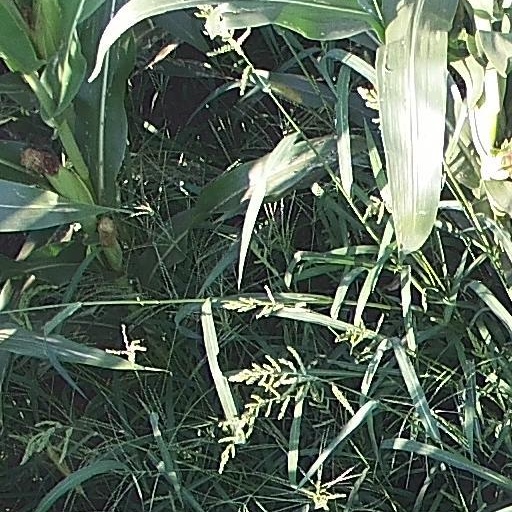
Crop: maize; corn